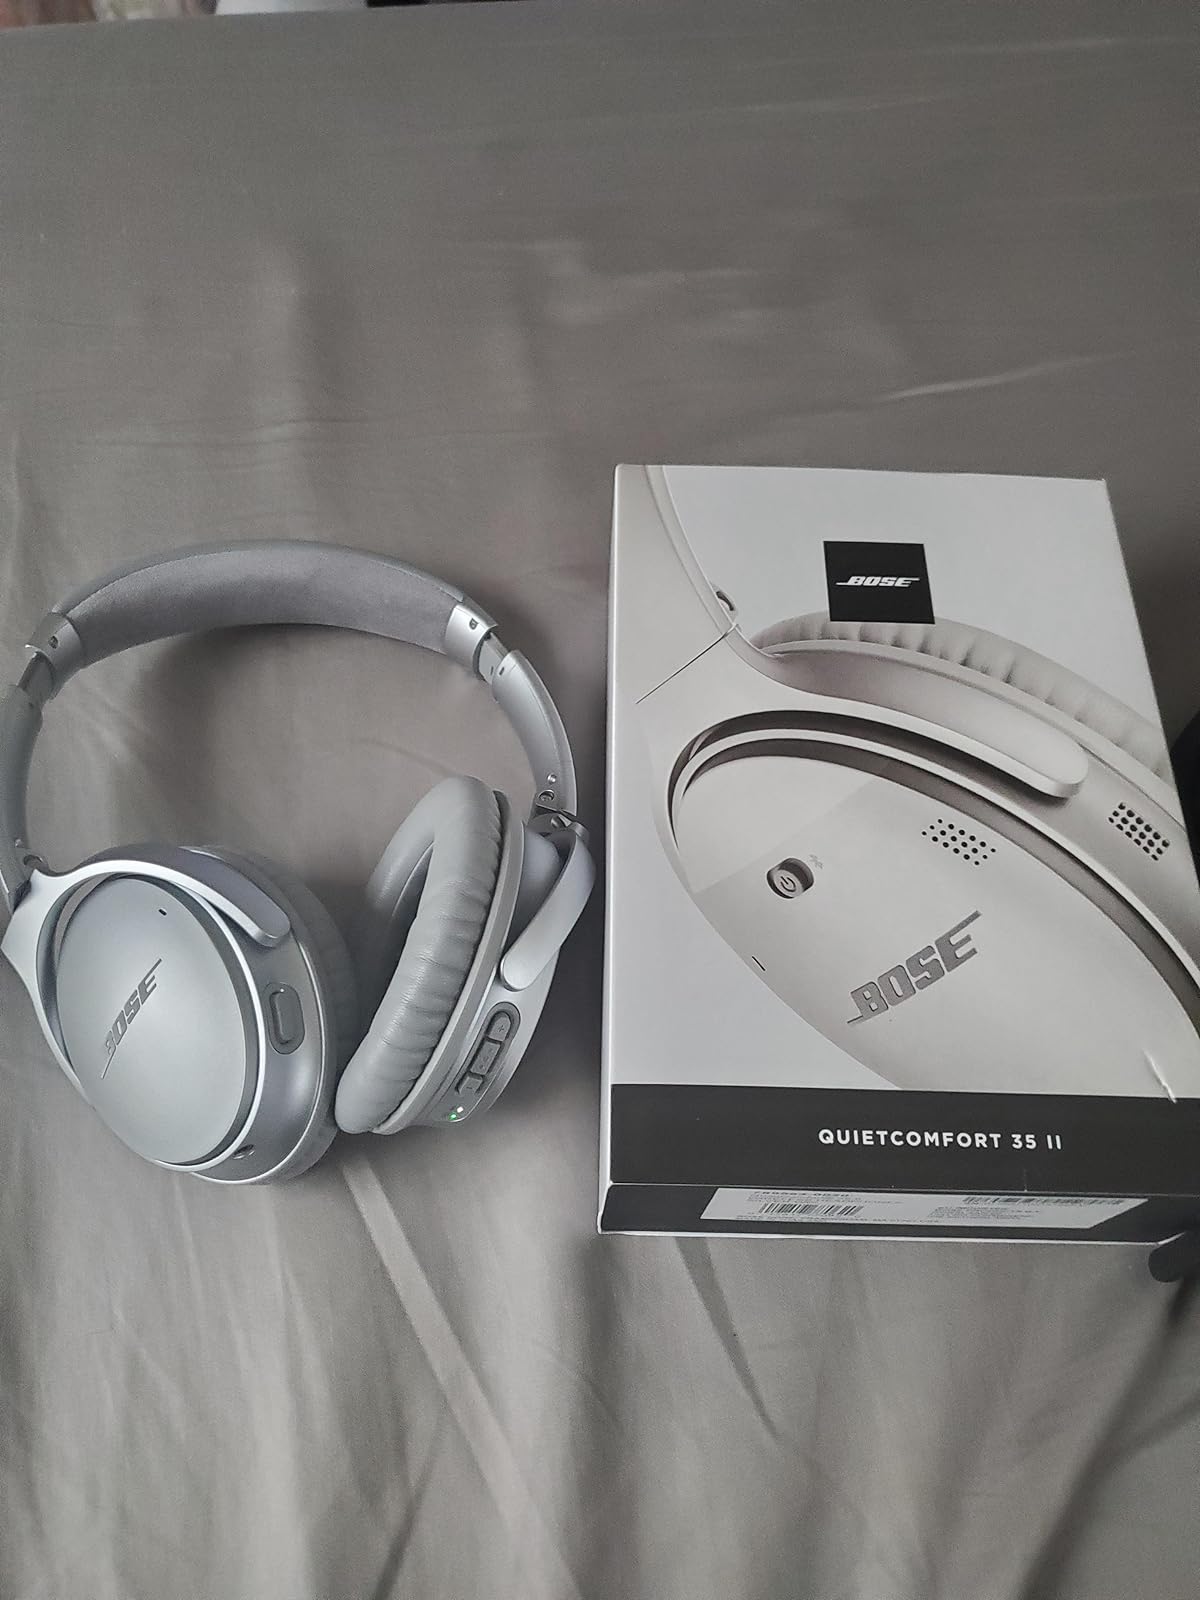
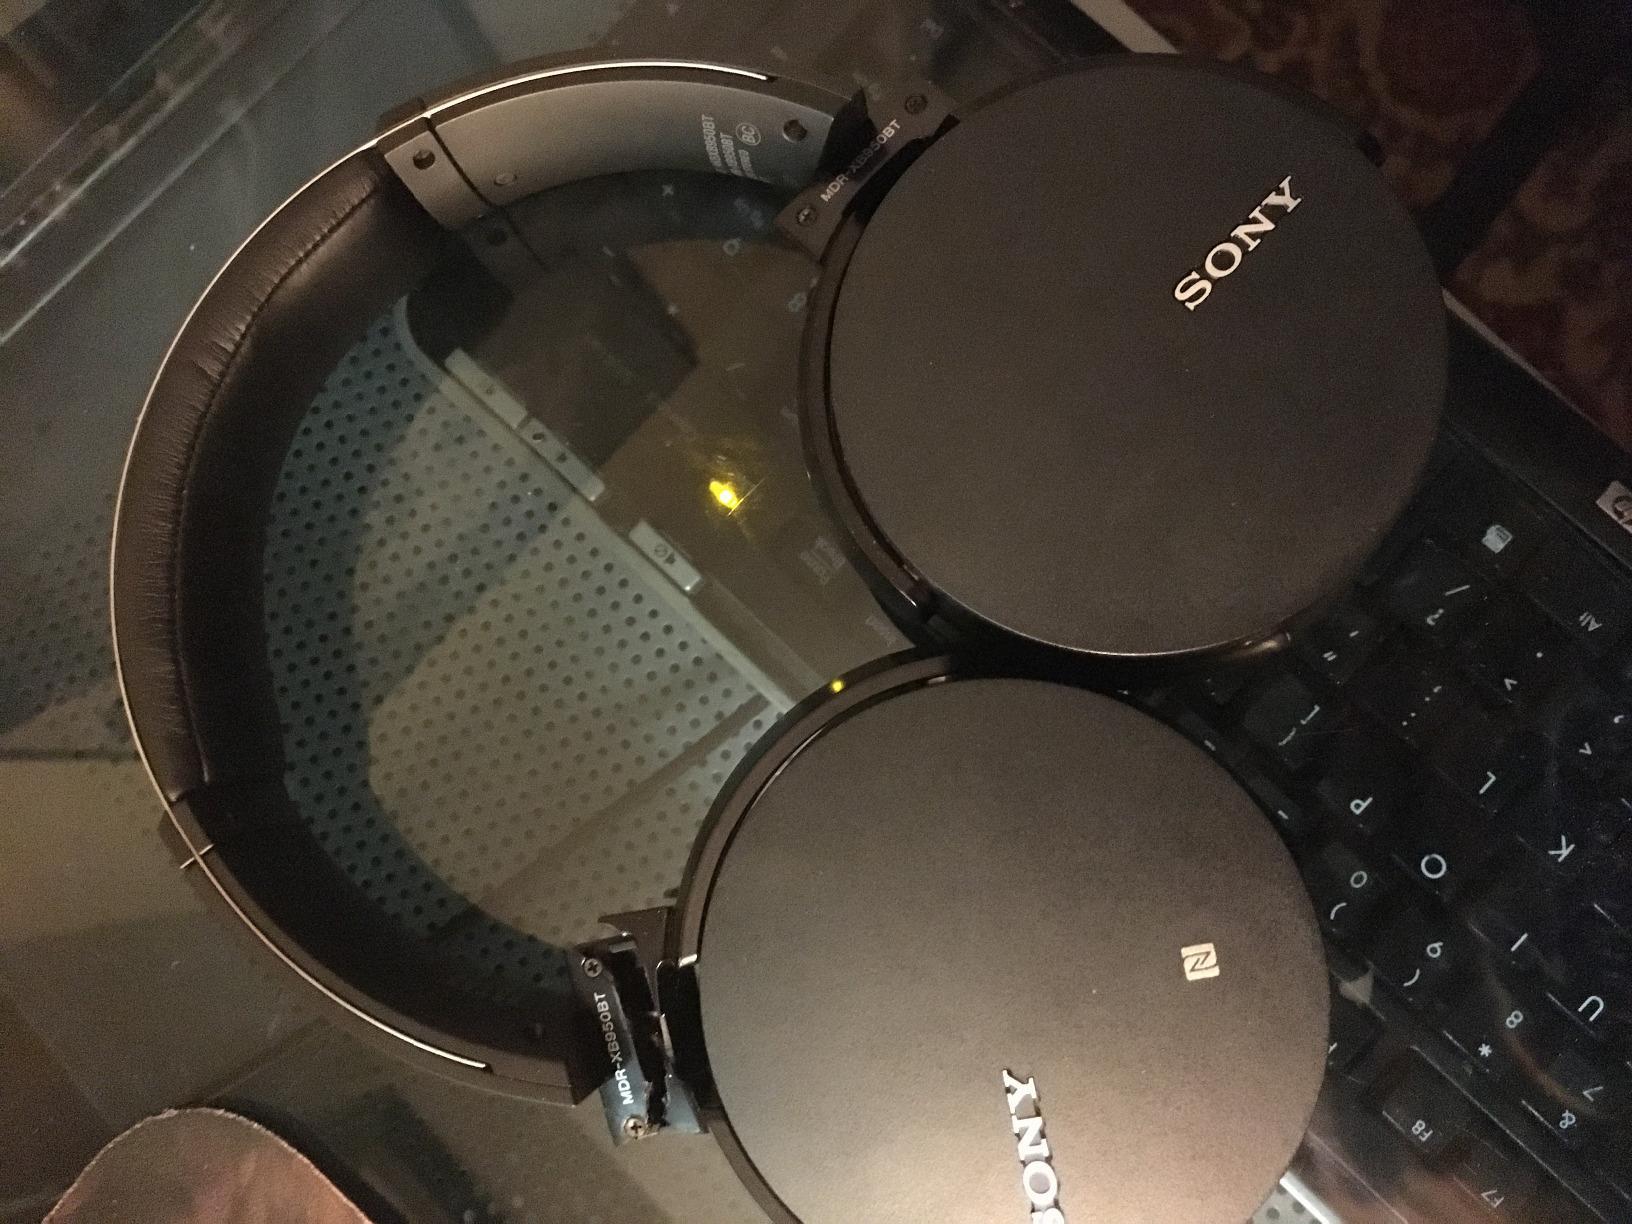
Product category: headphones
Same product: no